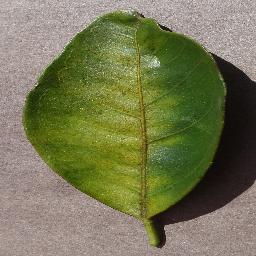
Label: Orange___Haunglongbing_(Citrus_greening)